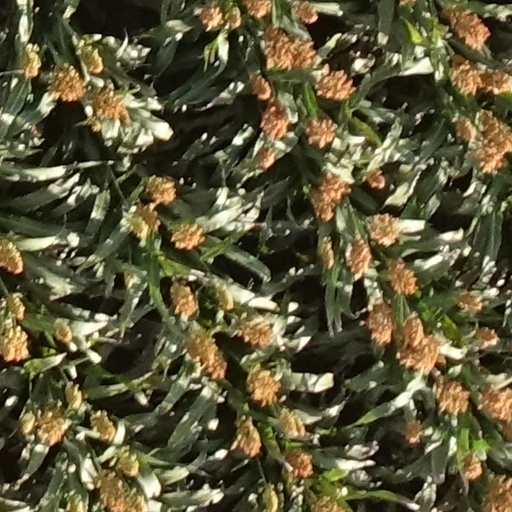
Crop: sorghum